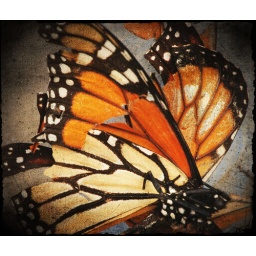
Found this in a jar in a green house at Ardenwood when I visited the butterflies.